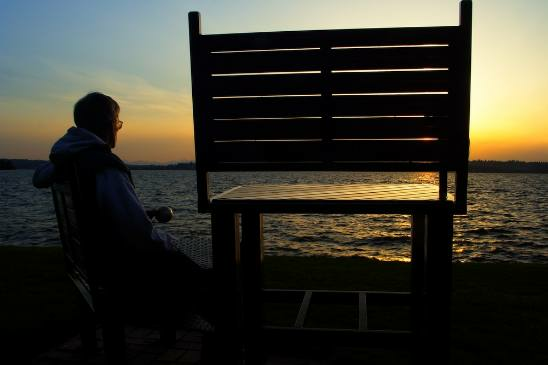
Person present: Yes